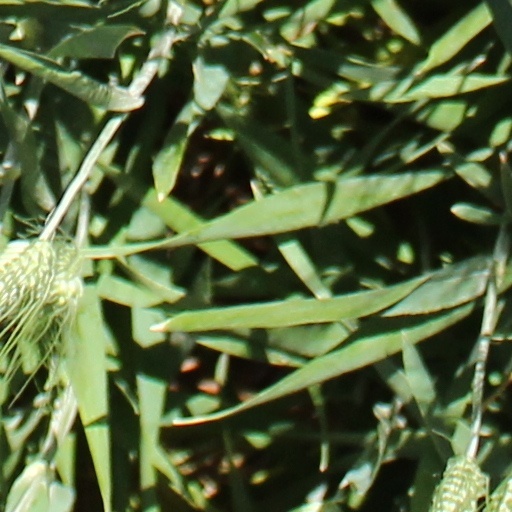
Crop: wheat